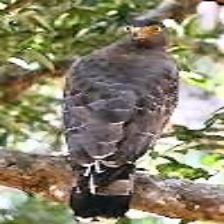
Species: CRESTED SERPENT EAGLE
Scientific name: SPILORNIS CHEELA